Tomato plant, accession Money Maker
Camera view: vertical (180 deg); turntable rotation: 180 degrees
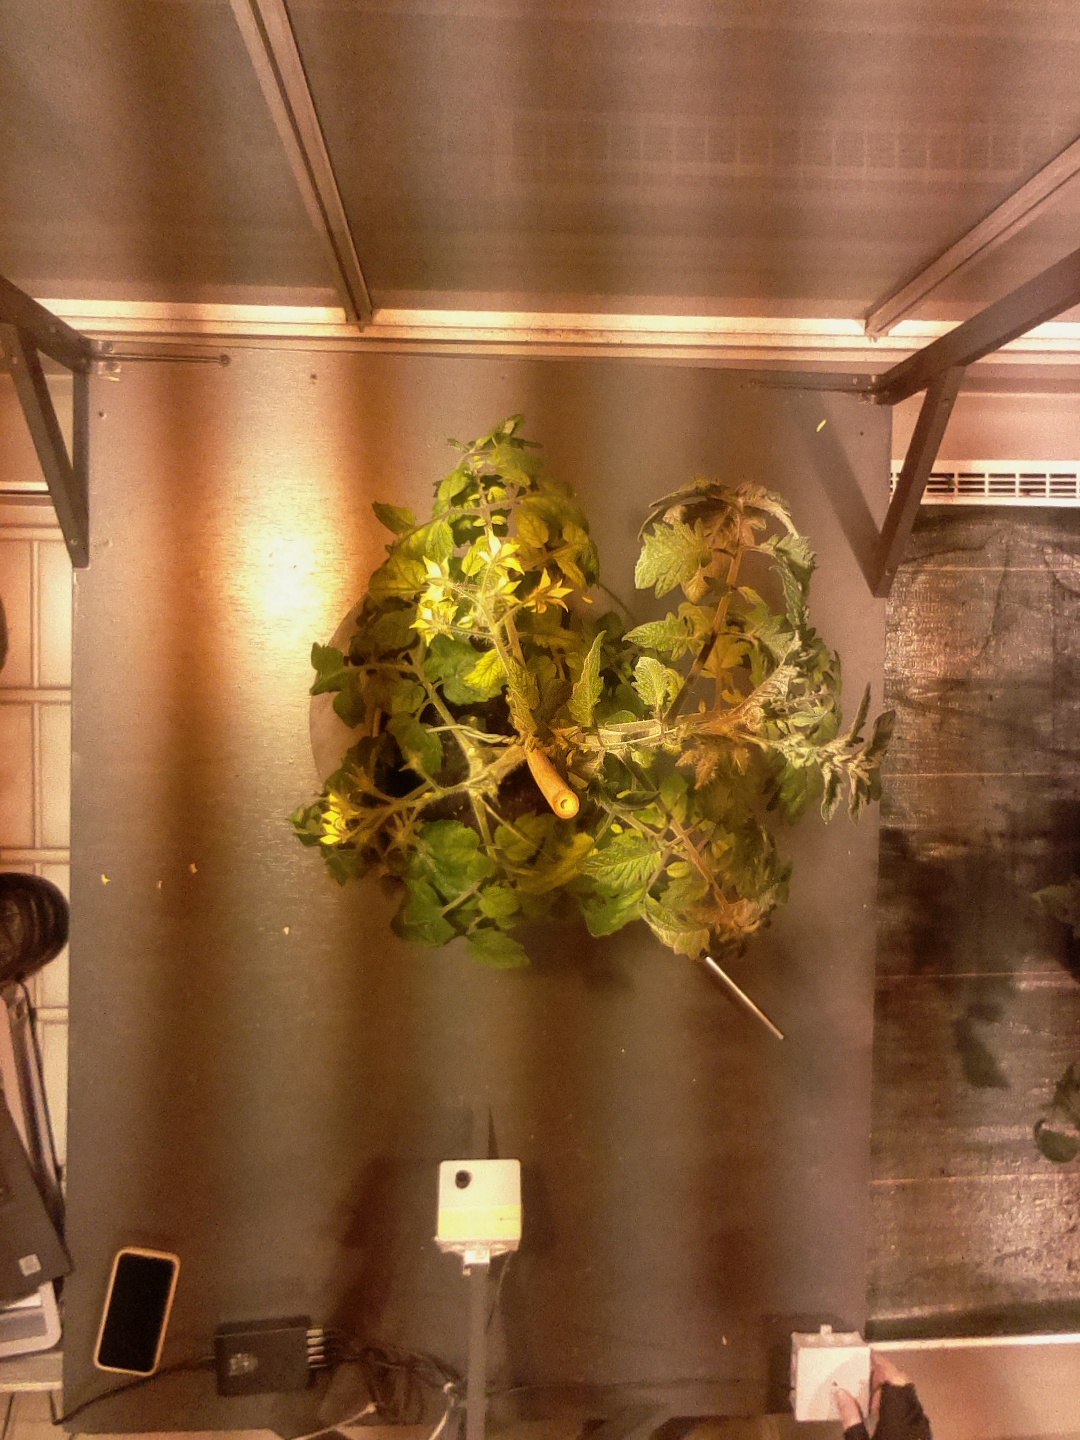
BBCH growth stage 69: End of flowering, 90%-100% of flowers open, more petals falling